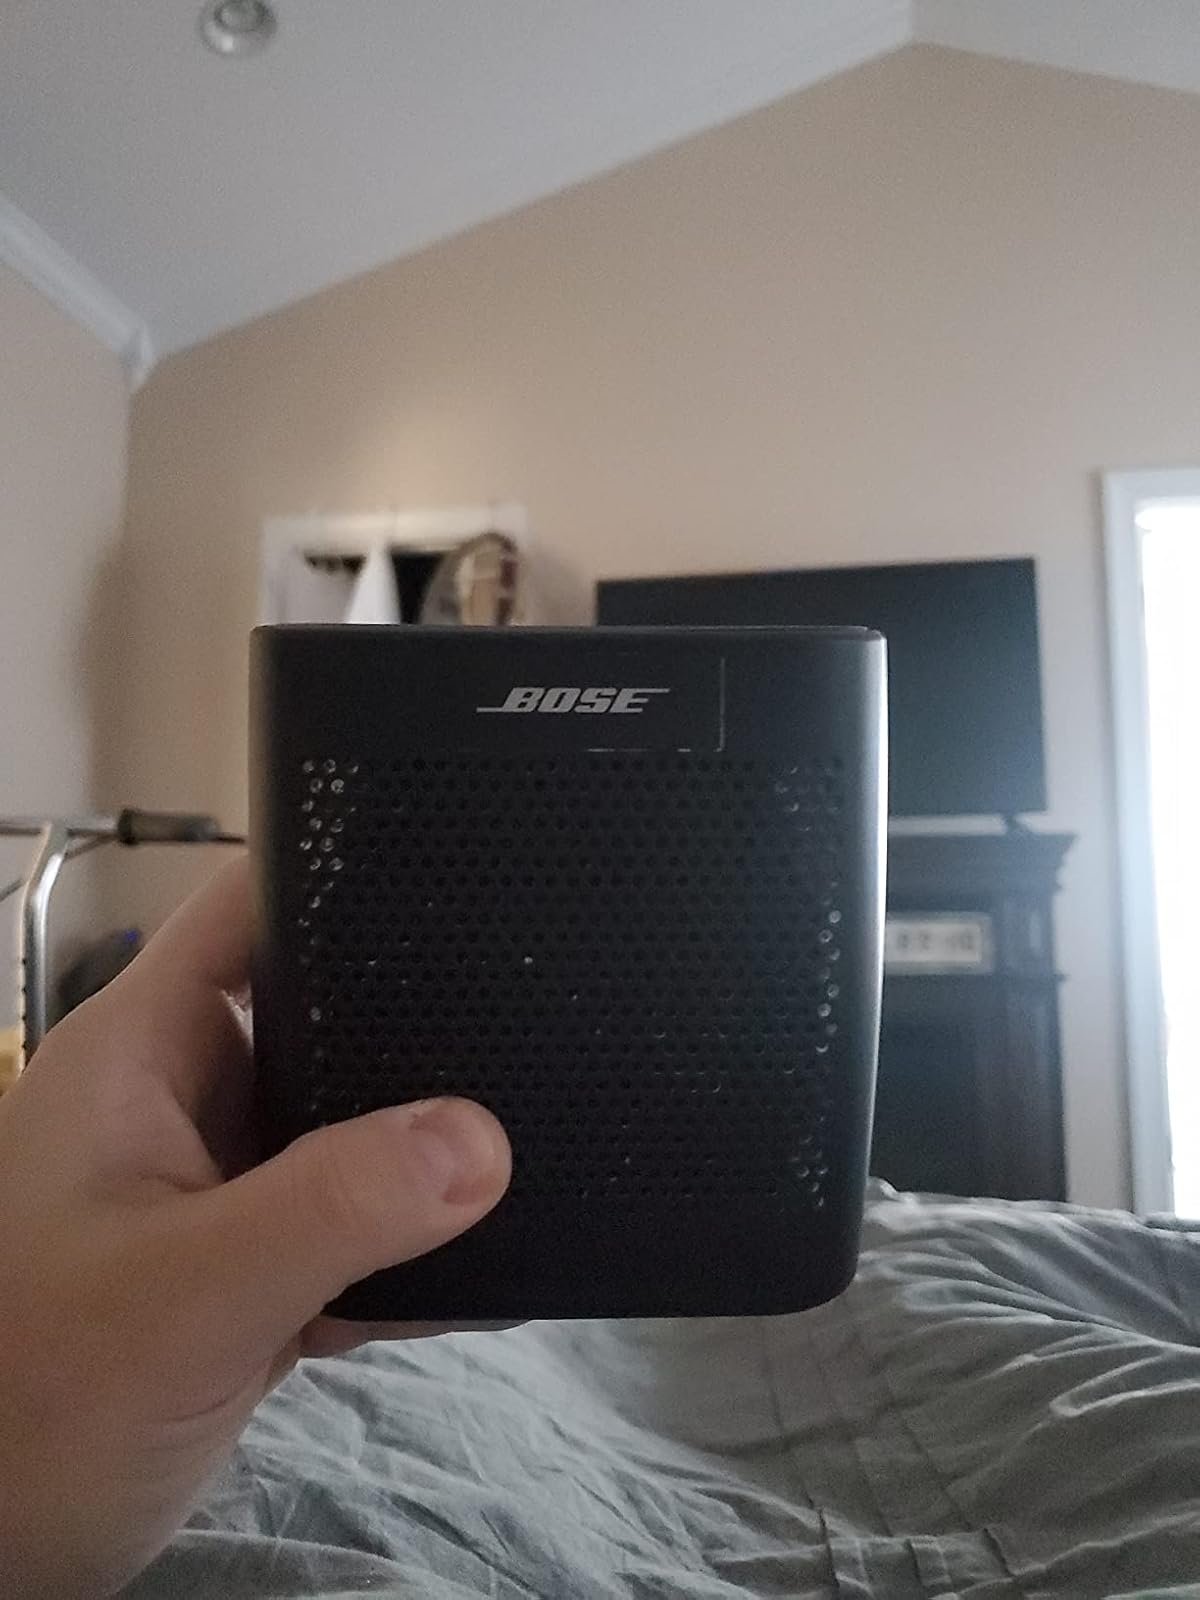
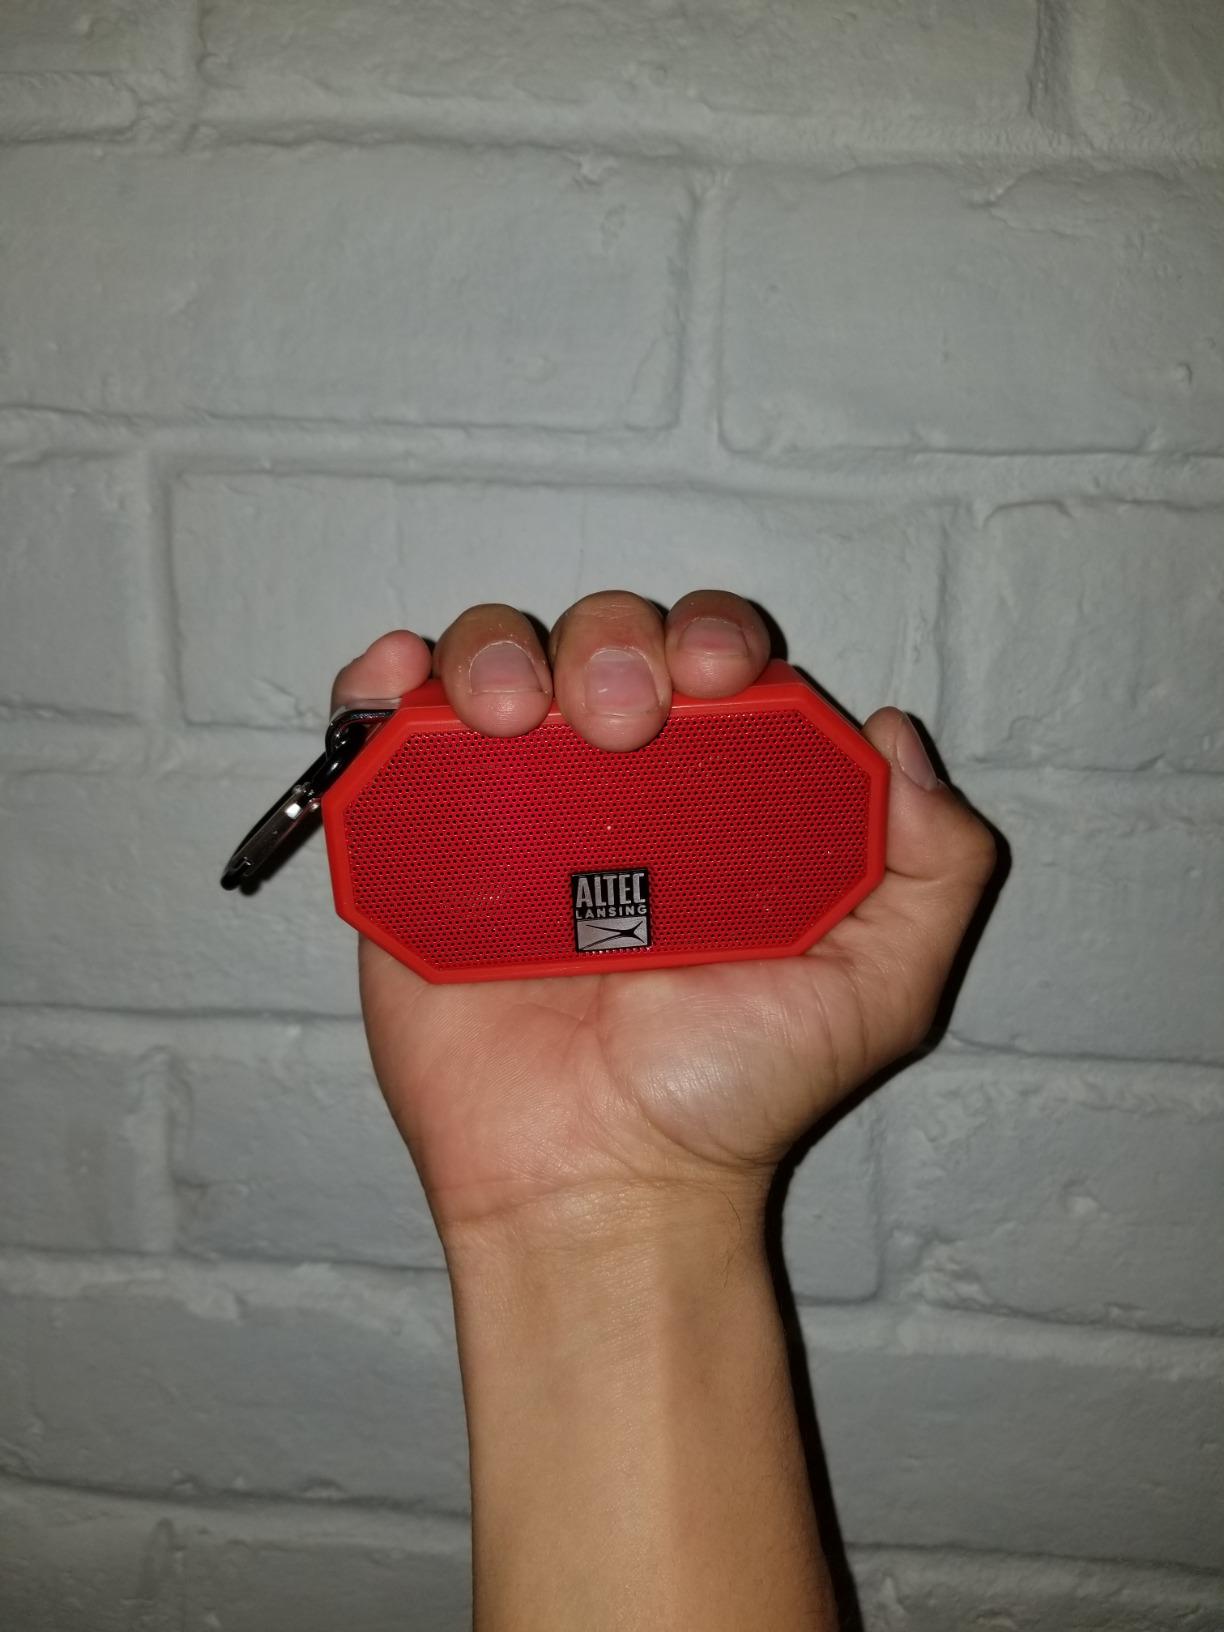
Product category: speaker
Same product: no